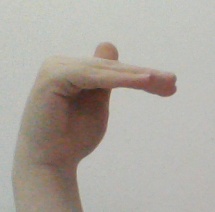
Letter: khaa